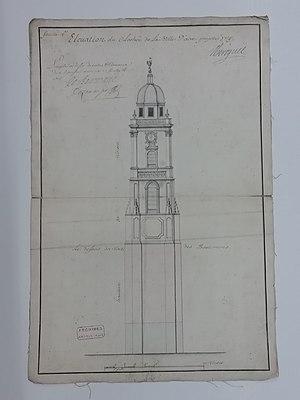
Archive datant de 1715
Le beffroi d'Aire-sur-la-Lys est un monument faisant partie du patrimoine d'Aire-sur-la-Lys. Construit une première fois en 1355, reconstruit entre 1716 et 1724, il a été classé au titre des monuments historiques en 1947 en compagnie de l'hôtel de ville attenant. Il fait partie des 23 beffrois qui ont été classés au patrimoine mondial de l’Organisation des Nations Unies pour l'Éducation, la Science et la Culture en 2005 au sein de la liste des « beffrois de Belgique et de France ».